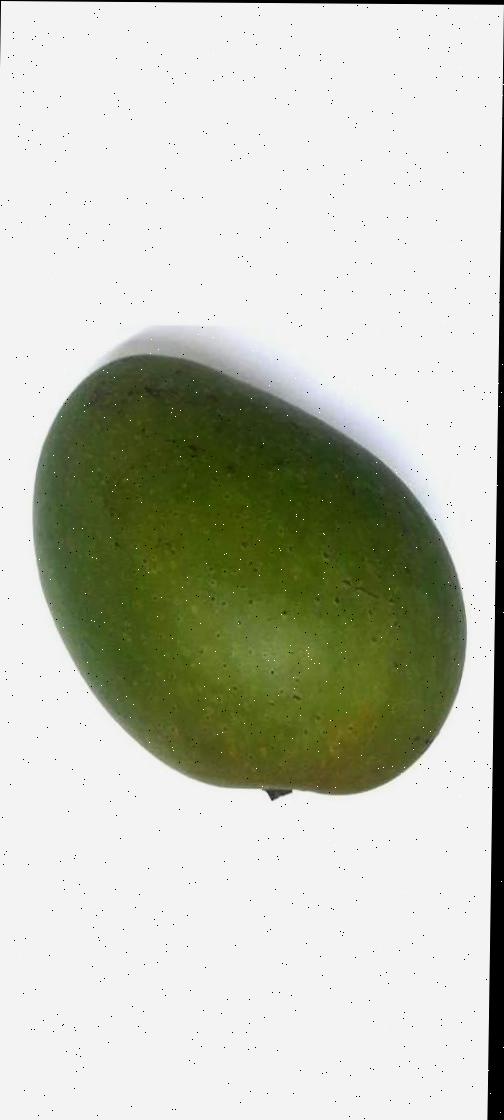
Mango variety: Ashshina Zhinuk